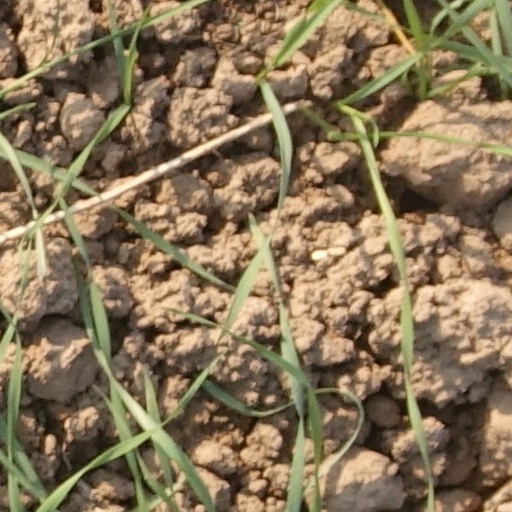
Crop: wheat